2017 SEA Games

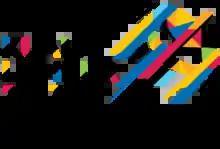

The official mascot of the 2017 Southeast Asian Games is an anthropomorphic Malayan tiger named "Rimau". It was unveiled on 14 November 2015, together with the games' logo and theme. The mascot's name is not only a Malay word for Tiger, but also an abbreviation of the games' core values, namely: Respect, Integrity, Move, Attitude and Unity. He is described as a gracious, friendly, competitive and athletic athlete.